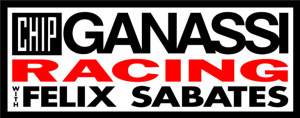
Le Chip Ganassi Racing est une écurie de sport automobile américaine, propriété de l'entrepreneur Chip Ganassi, qui engage des voitures dans les championnats IndyCar, WEC NASCAR Sprint Cup, Nationwide Series et Rolex Sports Car Series. Par le passé, le Chip Ganassi Racing a également brillé dans le championnat CART.